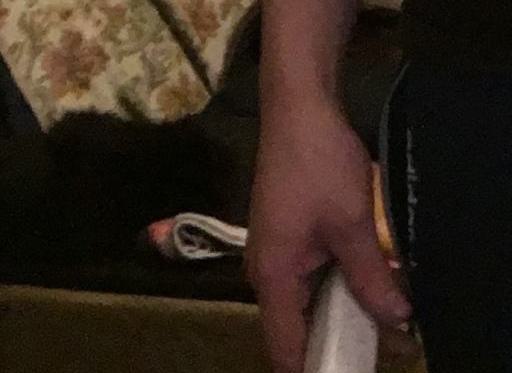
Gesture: no_gesture